Flexity Outlook (Toronto)

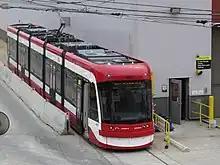
View of the roof with trolley pole lowered and pantograph raised at Hillcrest Complex

Beginning in 2013, the Flexity Outlook streetcars were tested on several routes, in a variety of weather conditions.